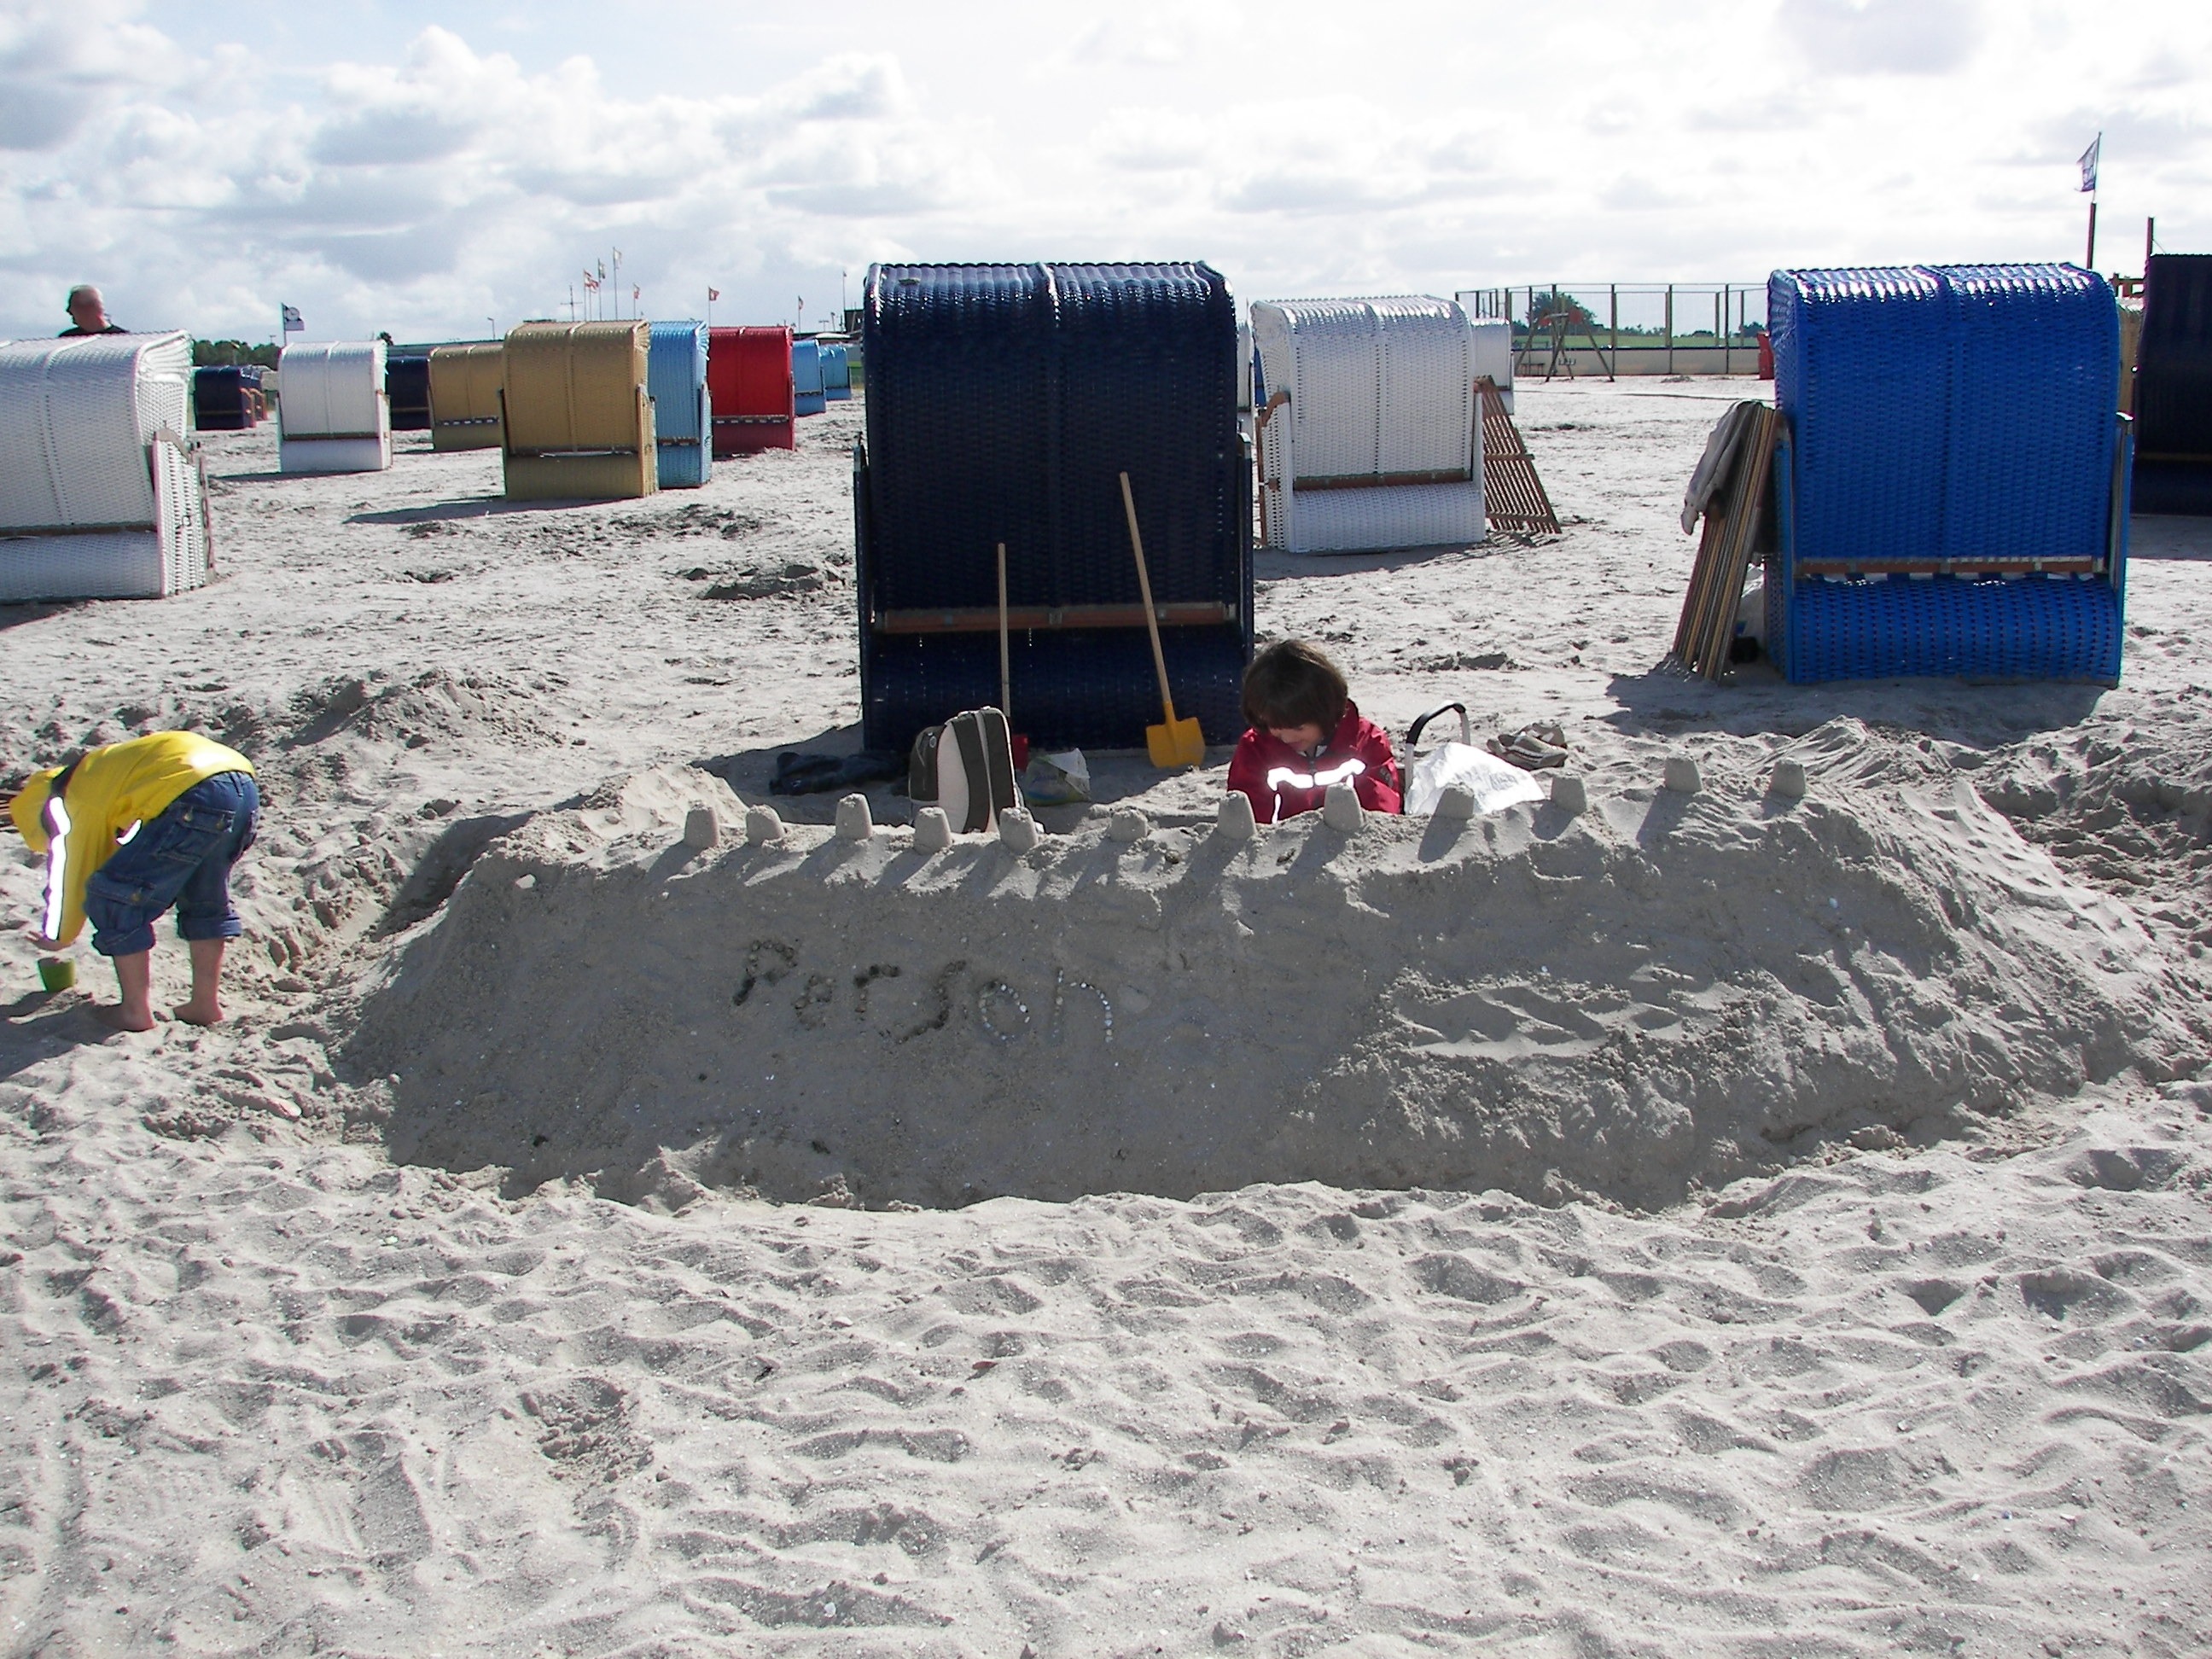
beach, sand, snow, play, wind, construction, holiday, material, children, sandburg, beach chair